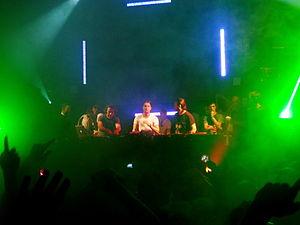
La house music, musique house, ou simplement house, est un courant musical lancé au début des années 1980 à Chicago. Originellement liée à l'histoire des disc-jockeys, son nom provient du Warehouse, club de Chicago où officiait le DJ Frankie Knuckles. La house est constituée d'un rythme minimal, d'une ligne de basse proche du funk, auxquels s'ajoutent souvent des voix, samplées ou non.